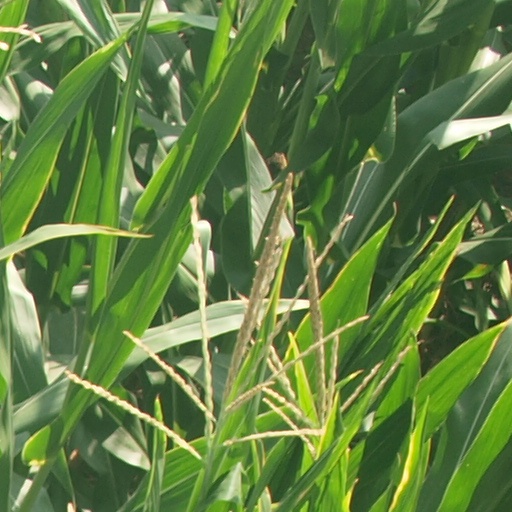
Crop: maize; corn